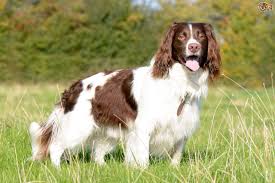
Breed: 276-n000112-English_springer